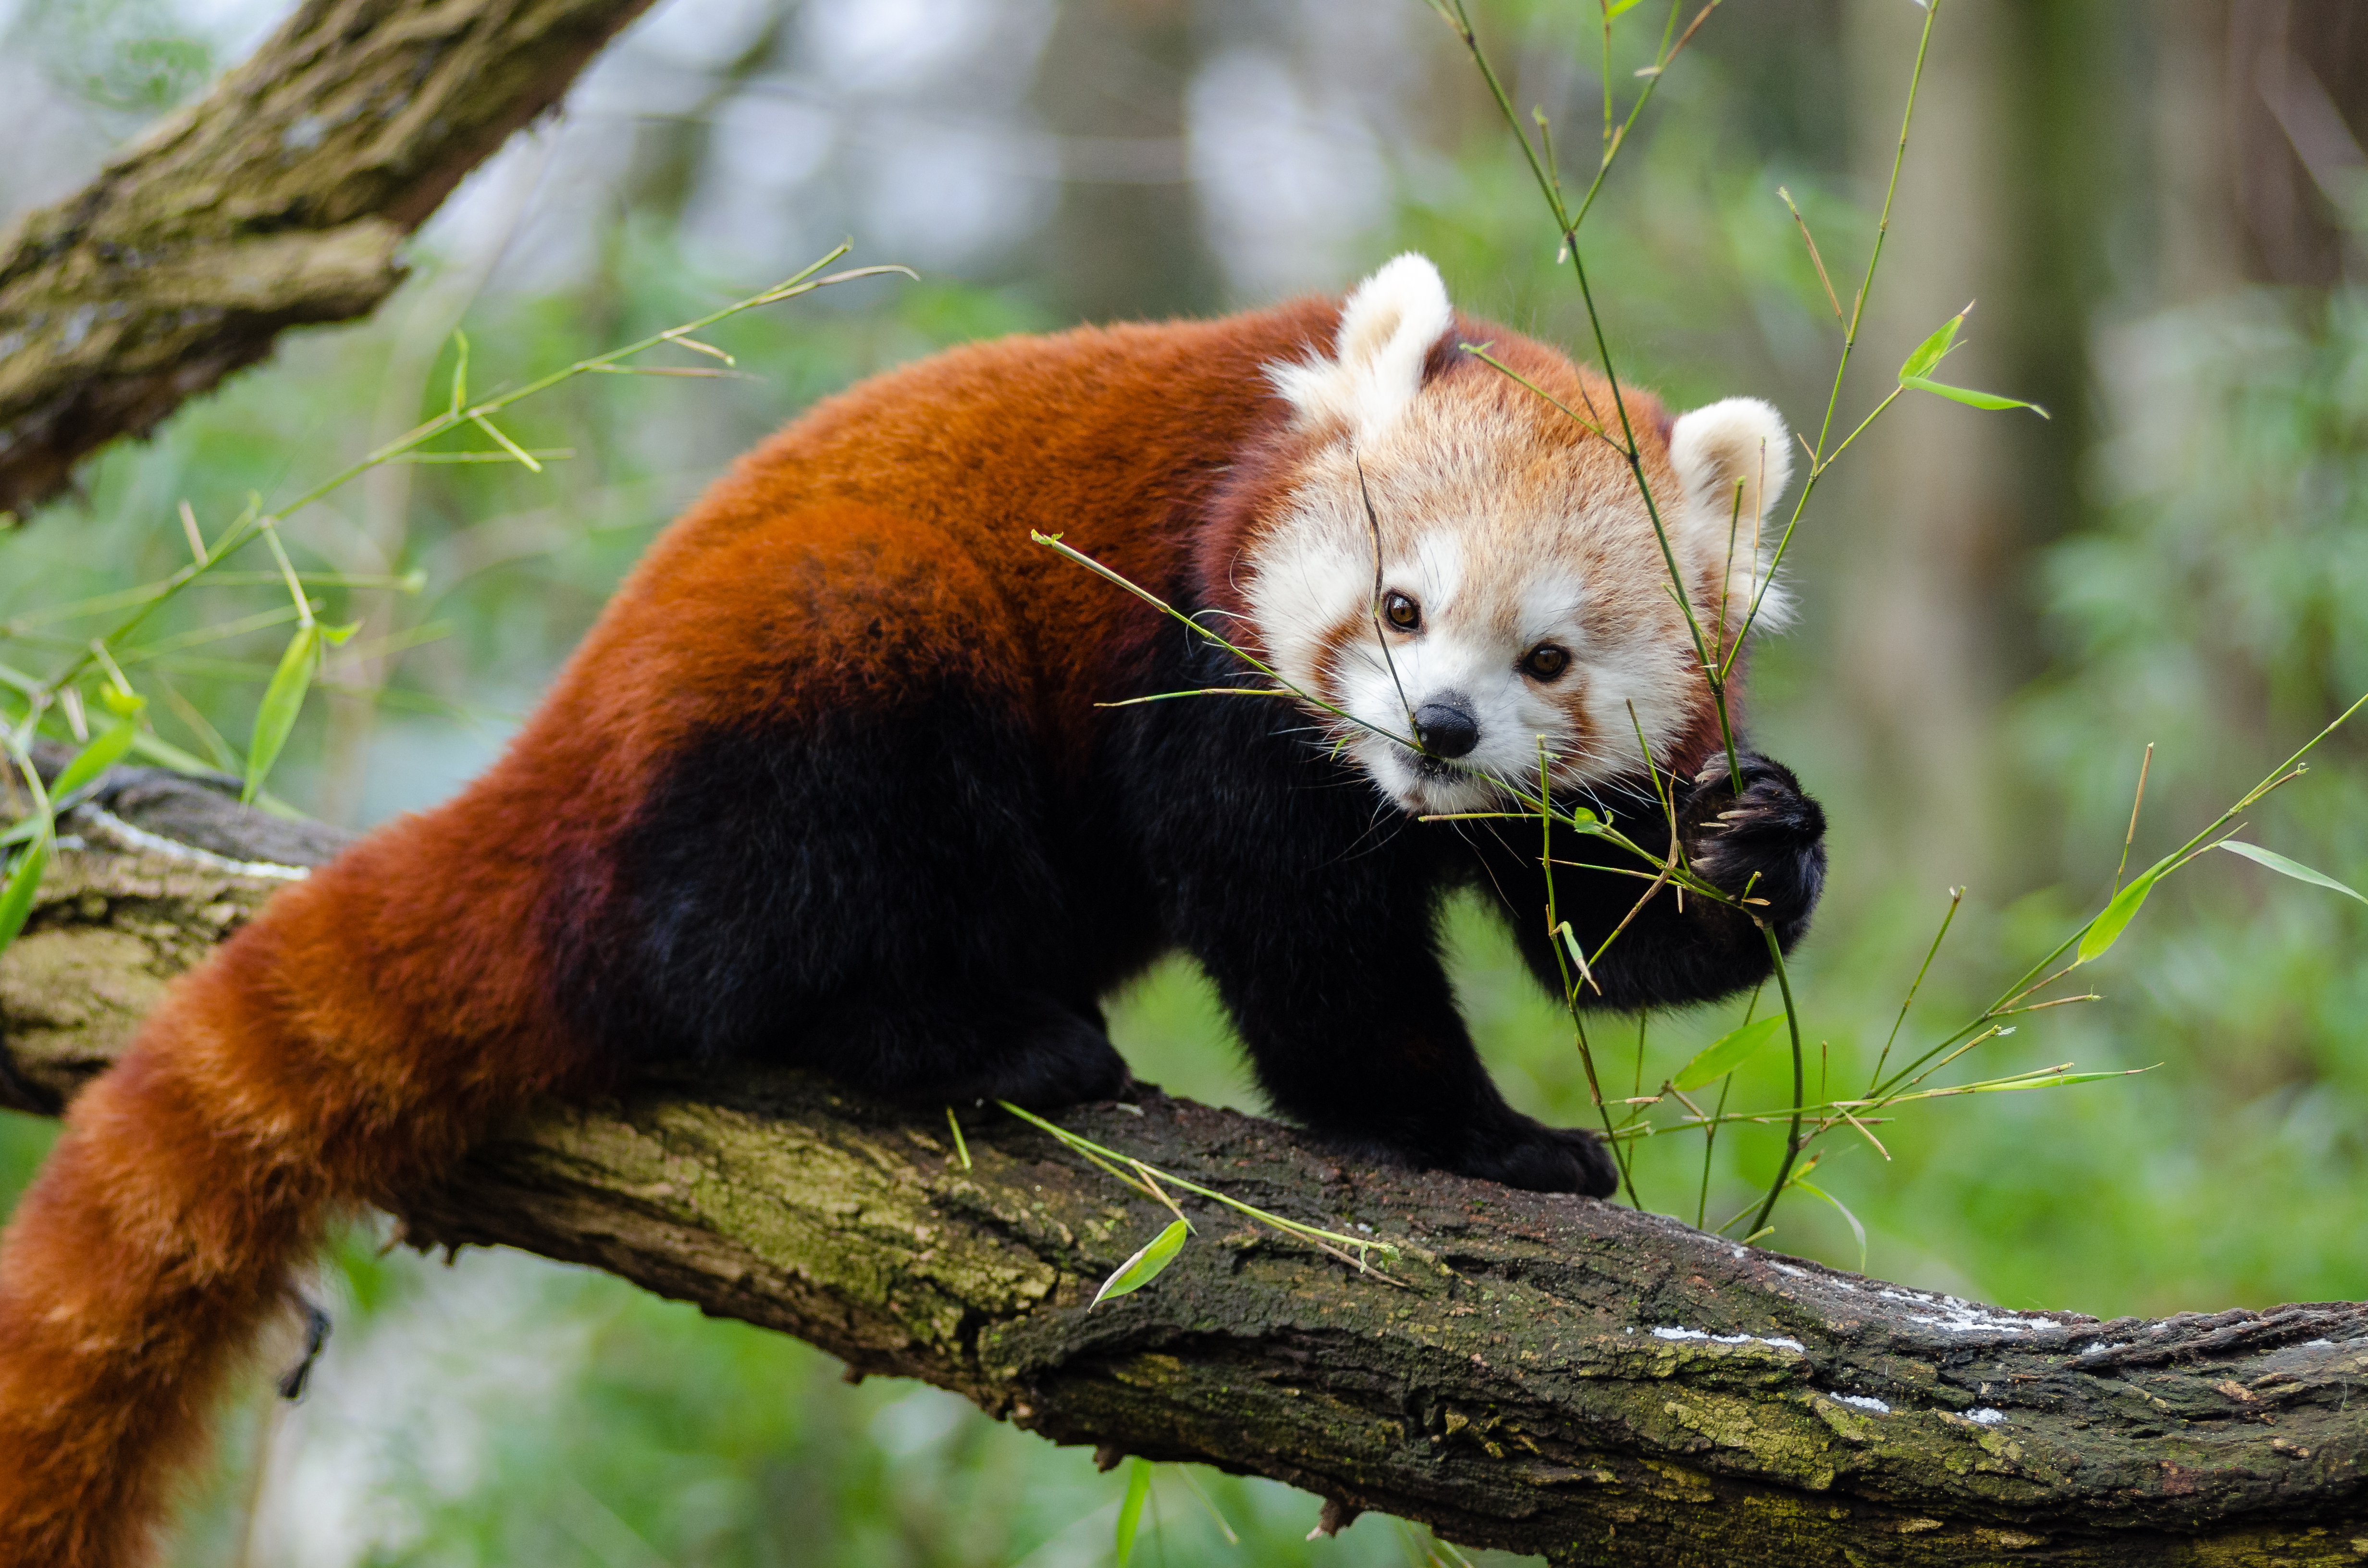
tree, nature, cold, winter, bokeh, vintage, sweet, feet, animal, cute, female, wildlife, zoo, fur, orange, young, green, high, red, foot, mammal, nikon, fauna, red panda, panda, 2015, face, nose, whiskers, paw, tail, animals, ears, endangered, vertebrate, germany, deutschland, natur, paws, tier, iso, fell, gesicht, baum, adorable, bamboo, d7000, roter, kleiner, niedlich, sues, suess, species, bedrohte, tierart, tierpark, weiblich, jungtier, jung, ohren, schwanz, nase, bedroht, ailurus, fulgens, mozilla, firefox, wochenende, weekend, kalt, gr n, s s, marten, polecat